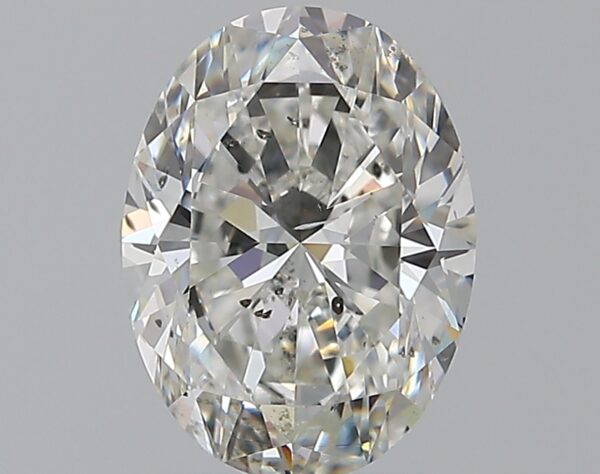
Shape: oval
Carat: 2.01
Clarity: SI2
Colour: G
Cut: EX
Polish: EX
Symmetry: EX
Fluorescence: N
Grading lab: GIA
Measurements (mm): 9.48 x 7.07 x 4.49